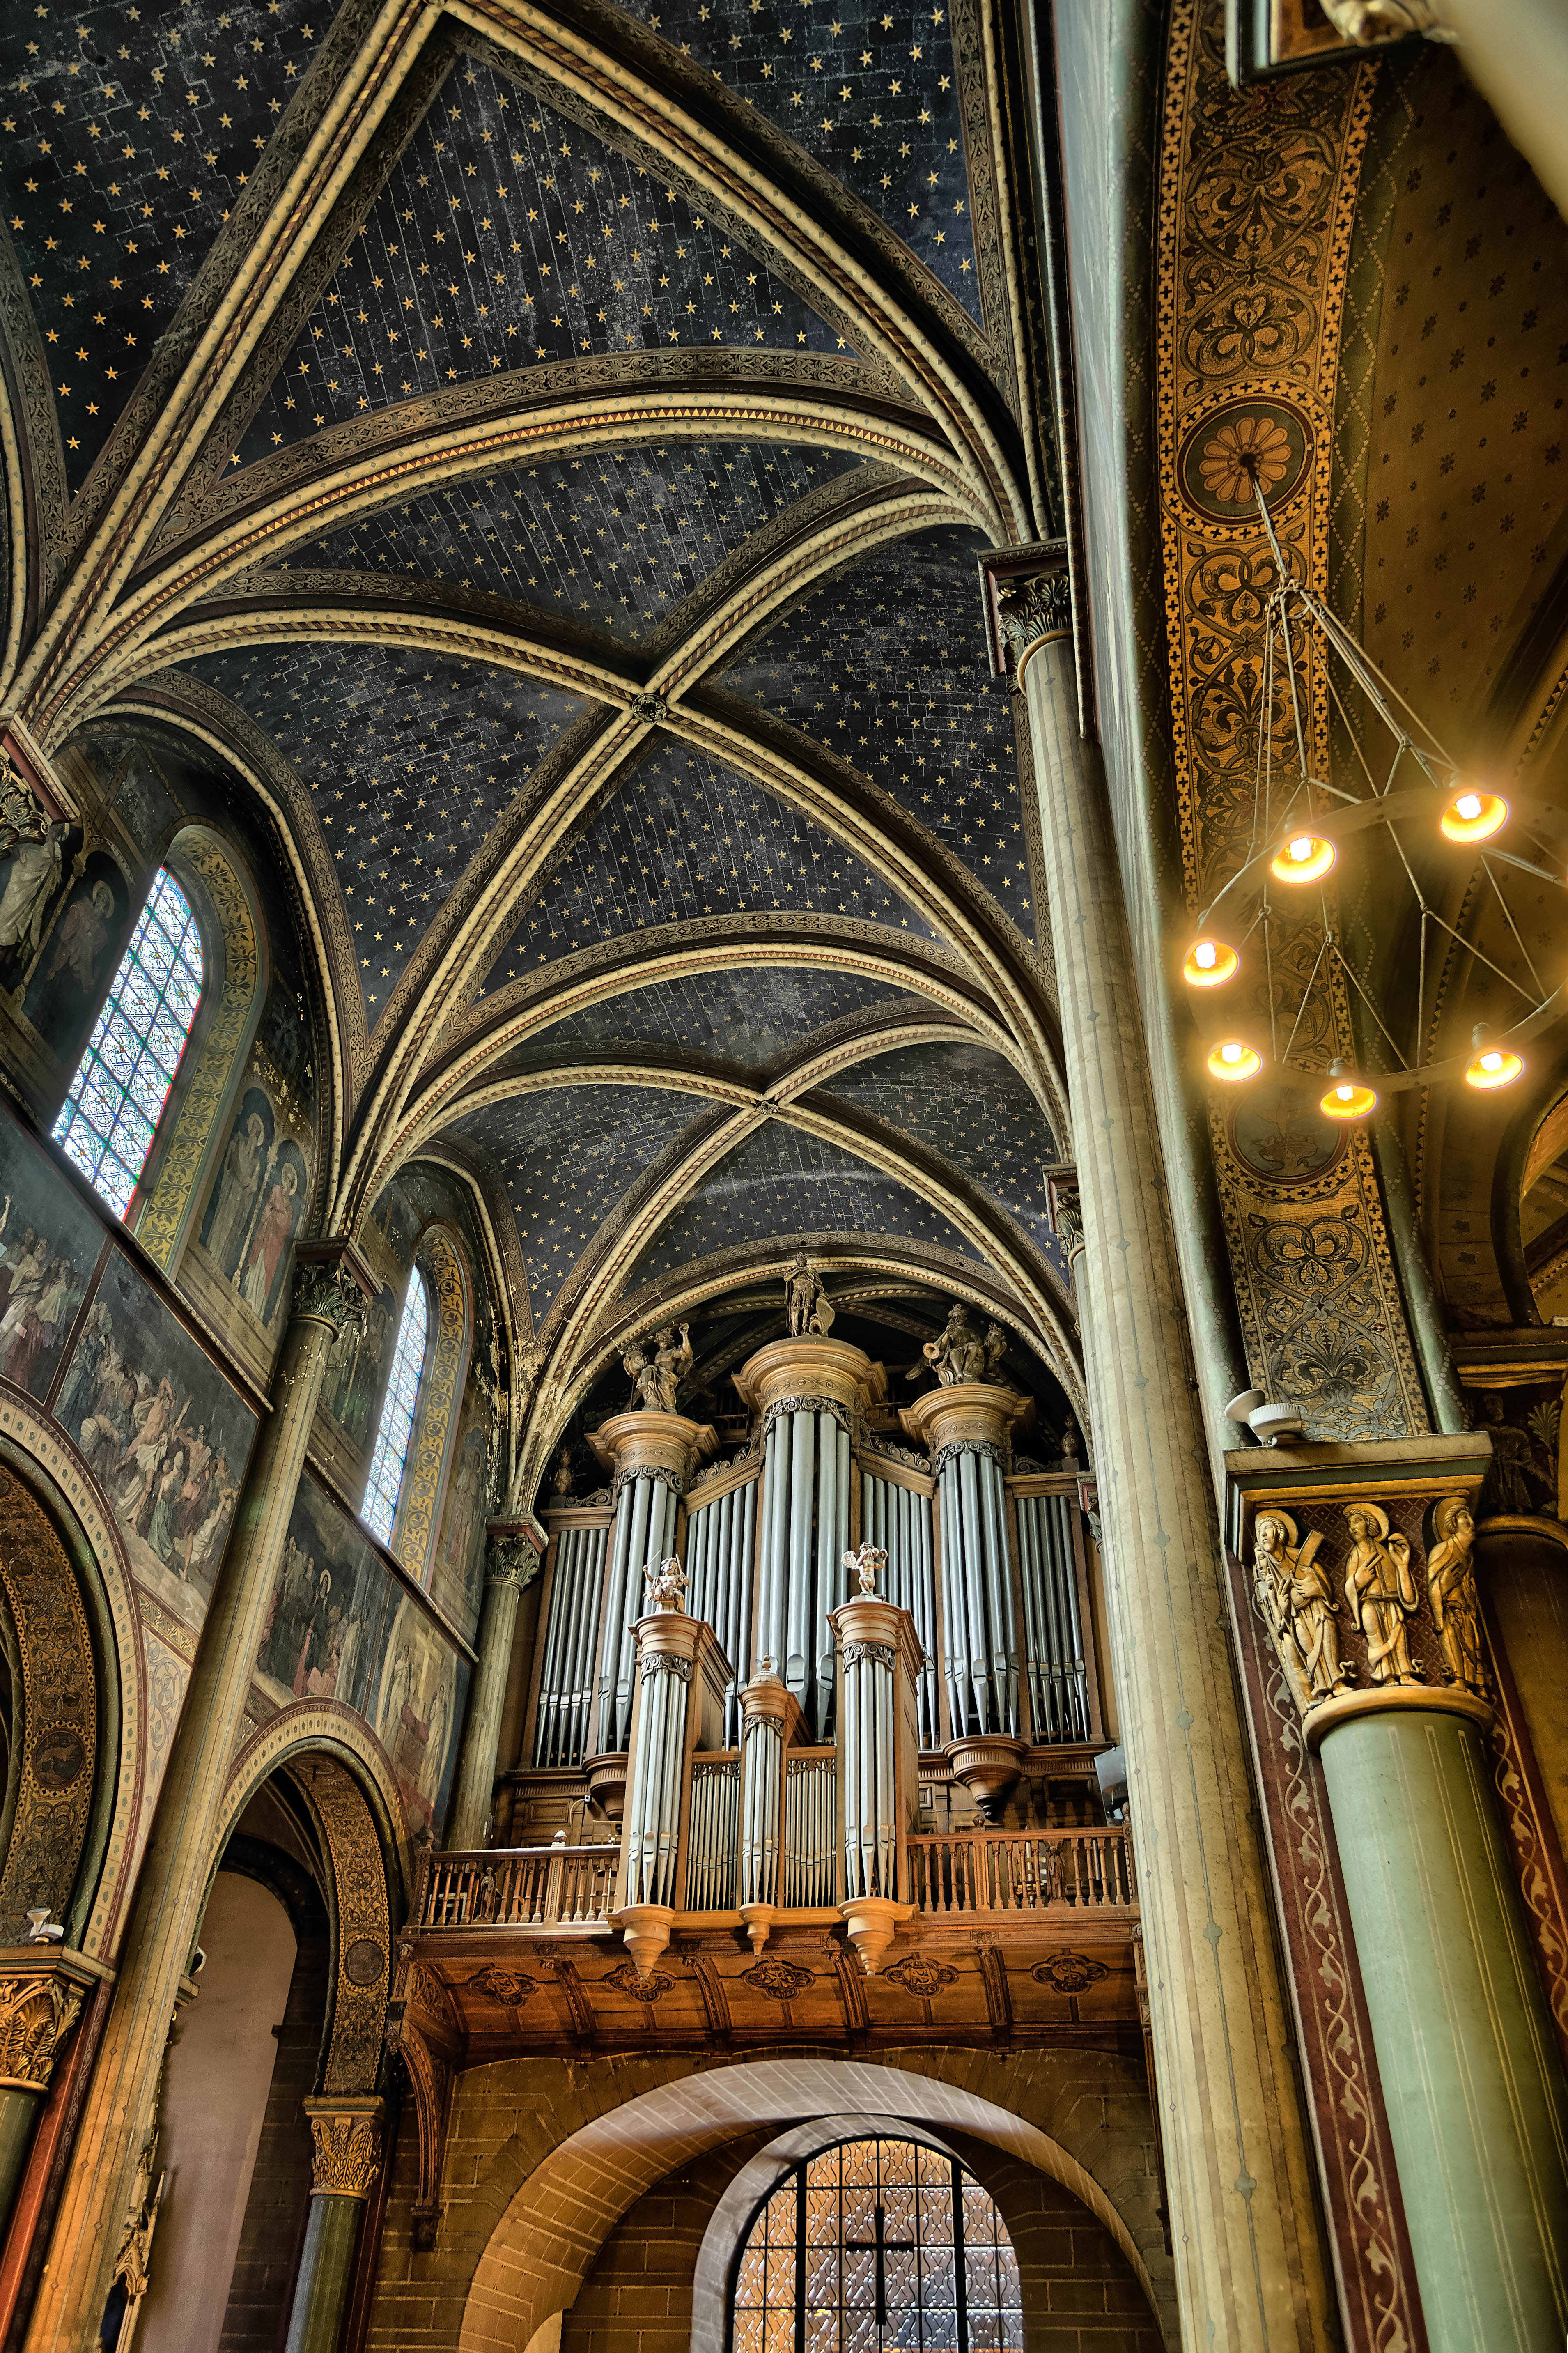
architecture, interior, building, paris, france, facade, church, cathedral, chapel, nikon, place of worship, places, 2015, hdr, symmetry, synagogue, organ, d750, sns, ledefrance, fr, basilica, gothic architecture, ancient history